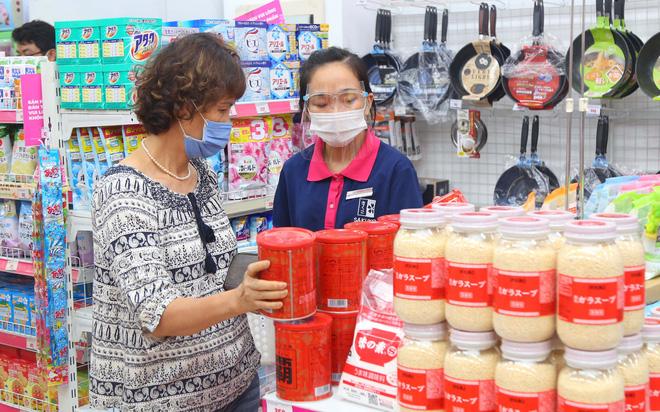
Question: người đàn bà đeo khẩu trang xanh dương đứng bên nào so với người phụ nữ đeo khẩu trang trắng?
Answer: người đàn bà đeo khẩu trang xanh dương đứng bên trái người phụ nữ đeo khẩu trang trắng